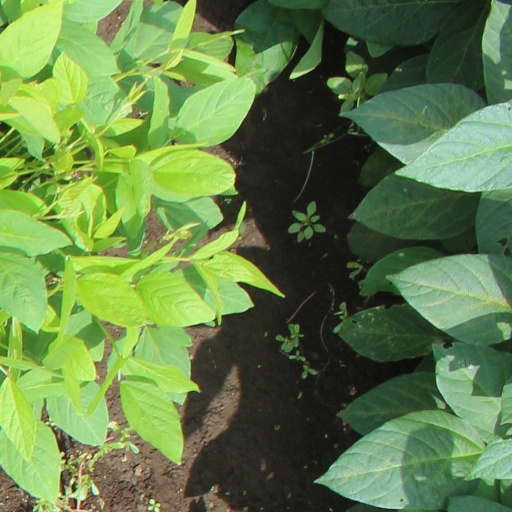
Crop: soybean